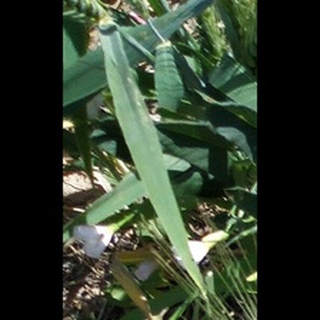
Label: healthy_wheat